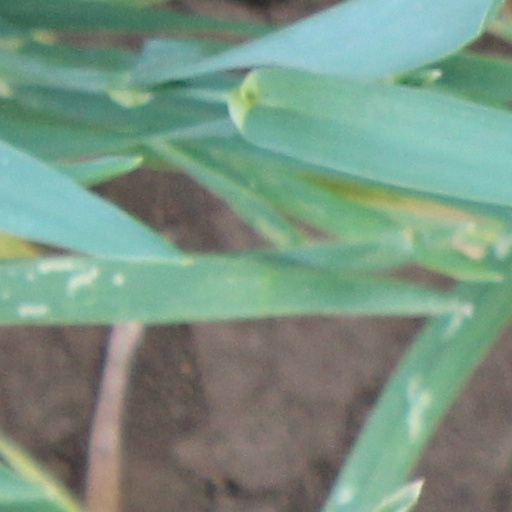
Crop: wheat